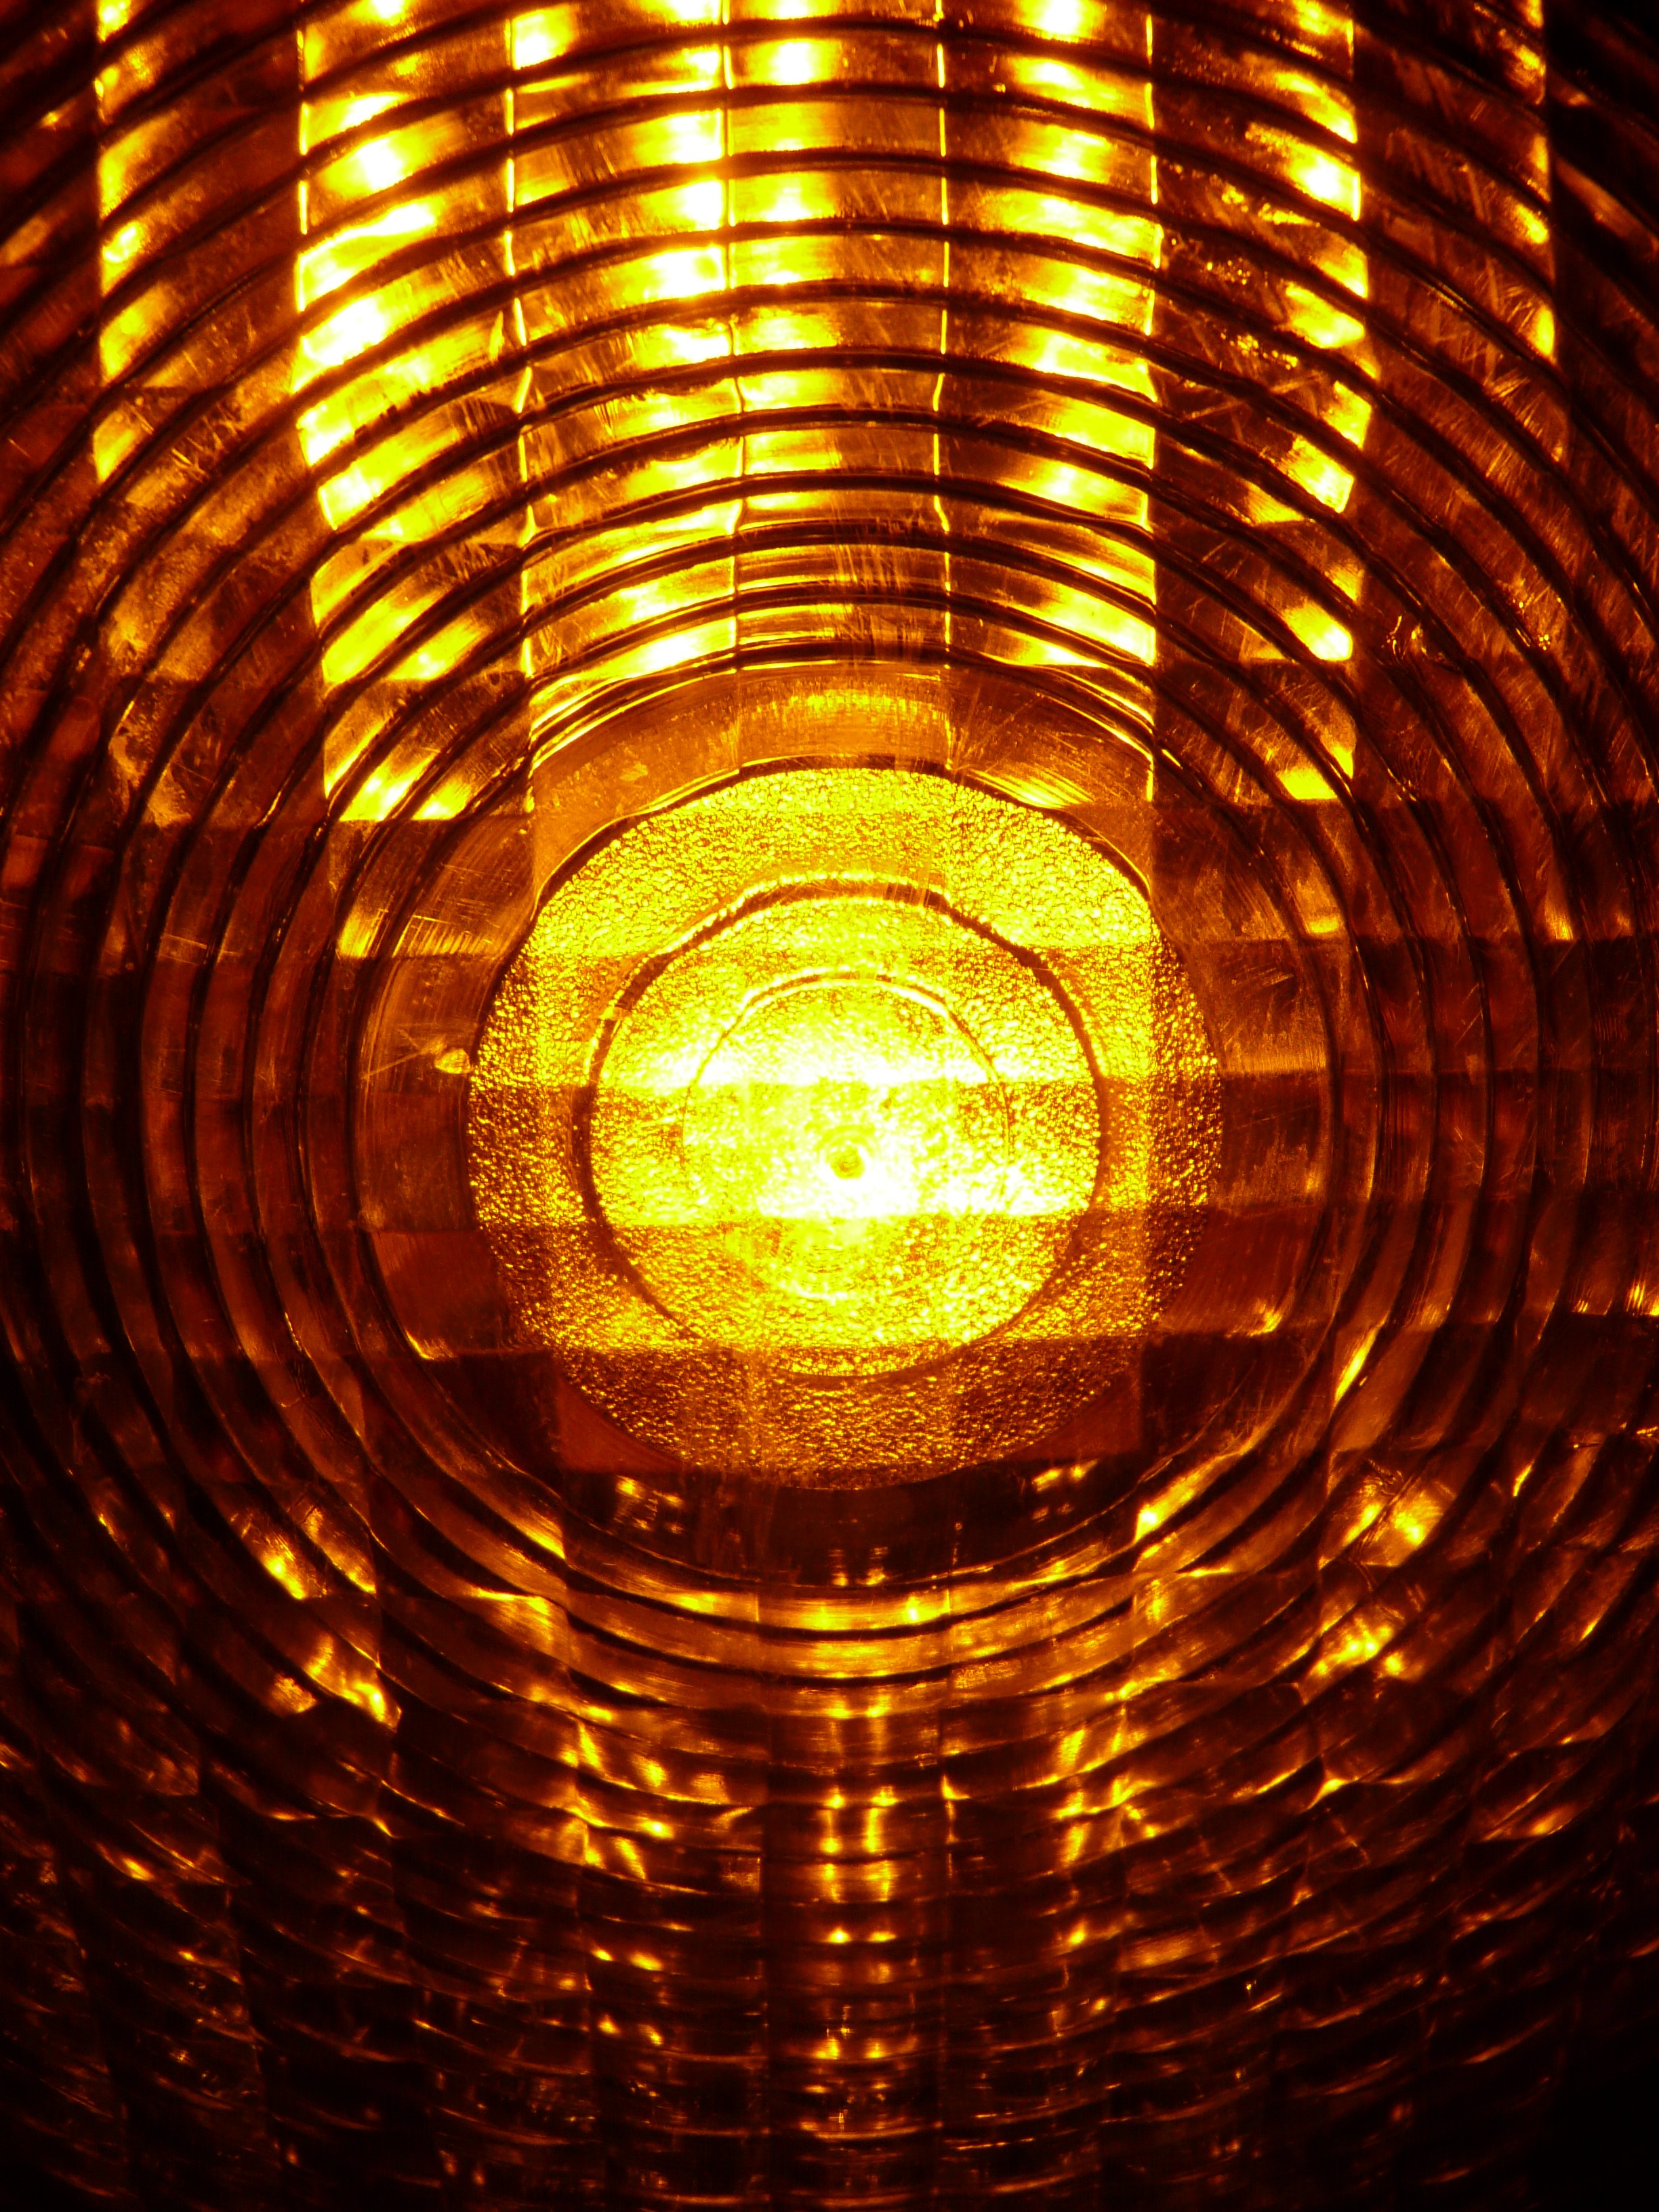
light, road, traffic, night, sunlight, bark, line, reflection, color, darkness, yellow, close, lighting, circle, symmetry, light fixture, barrier, stop, warning, site, shape, attention, limit, macro photography, light signal, demarcation, light source, warning light, warning lamp, road works, level crossing, turn right, warnblinkleuchte, construction site lighting